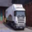
Label: truck